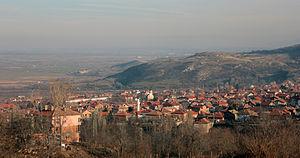
Kuklen est une ville du sud de la Bulgarie.